Name of Lithuania

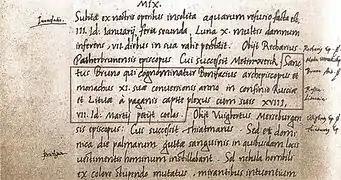
Earliest mention of Lithuania ("Litua", on line 7) in the entry for 1009 in the 11th-century "Annals of Quedlinburg", Dresden, Sächsische Landesbibliothek, Q.113, fol 31r.

The first known record of the name of Lithuania was recorded in the Annals of Quedlinburg (written between 1008 and 1030) in a story recording events of 9 March 1009 concerning Saint Bruno. The Chronicle recorded in the form "Litua" (in the phrase "in confinio Rusciæ et Lituæ a paganis capite plexus"). Although it is clear the name originated from a Baltic language, scholars still debate the meaning of the word.